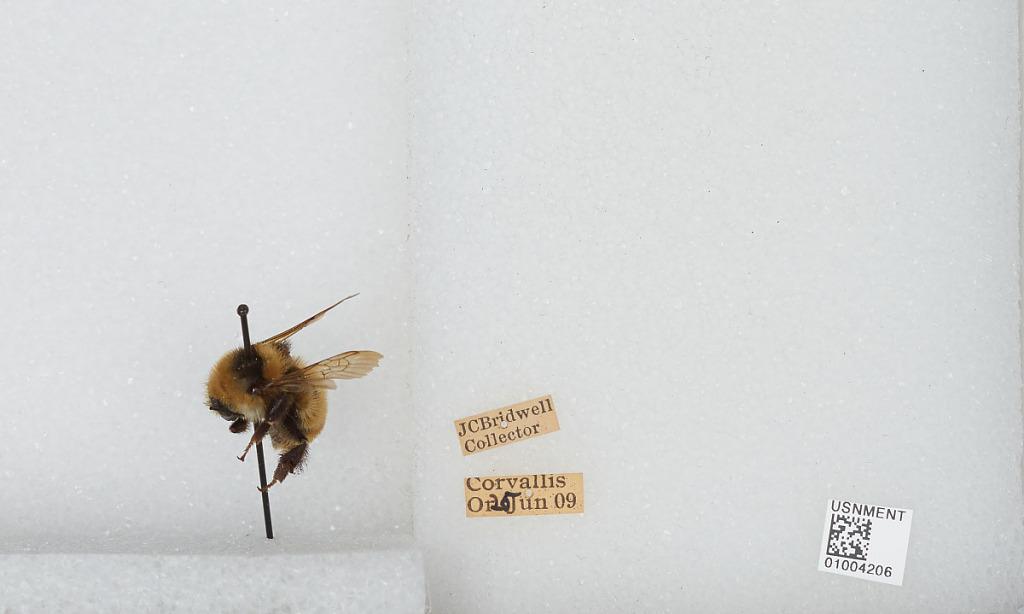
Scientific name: Bombus (Subterraneobombus) appositus Cresson
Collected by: J. Bridwell
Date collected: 1909-6-25
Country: United States
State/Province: Oregon
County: Benton
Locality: Corvallis
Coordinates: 44.5667, -123.283